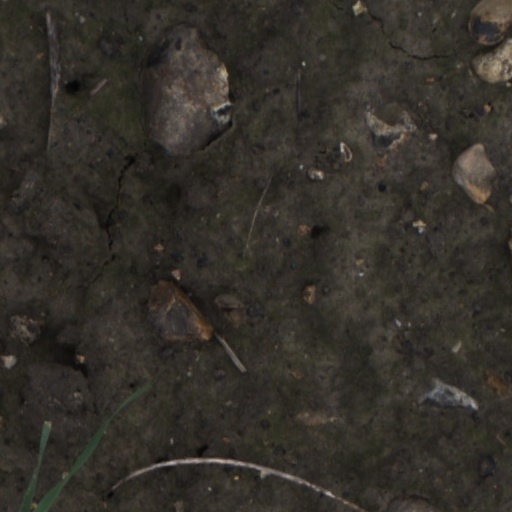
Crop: wheat